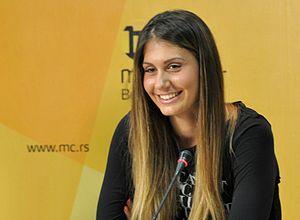
Jovana Jakšić, née le 30 septembre 1993 à Belgrade, est une joueuse de tennis serbe.